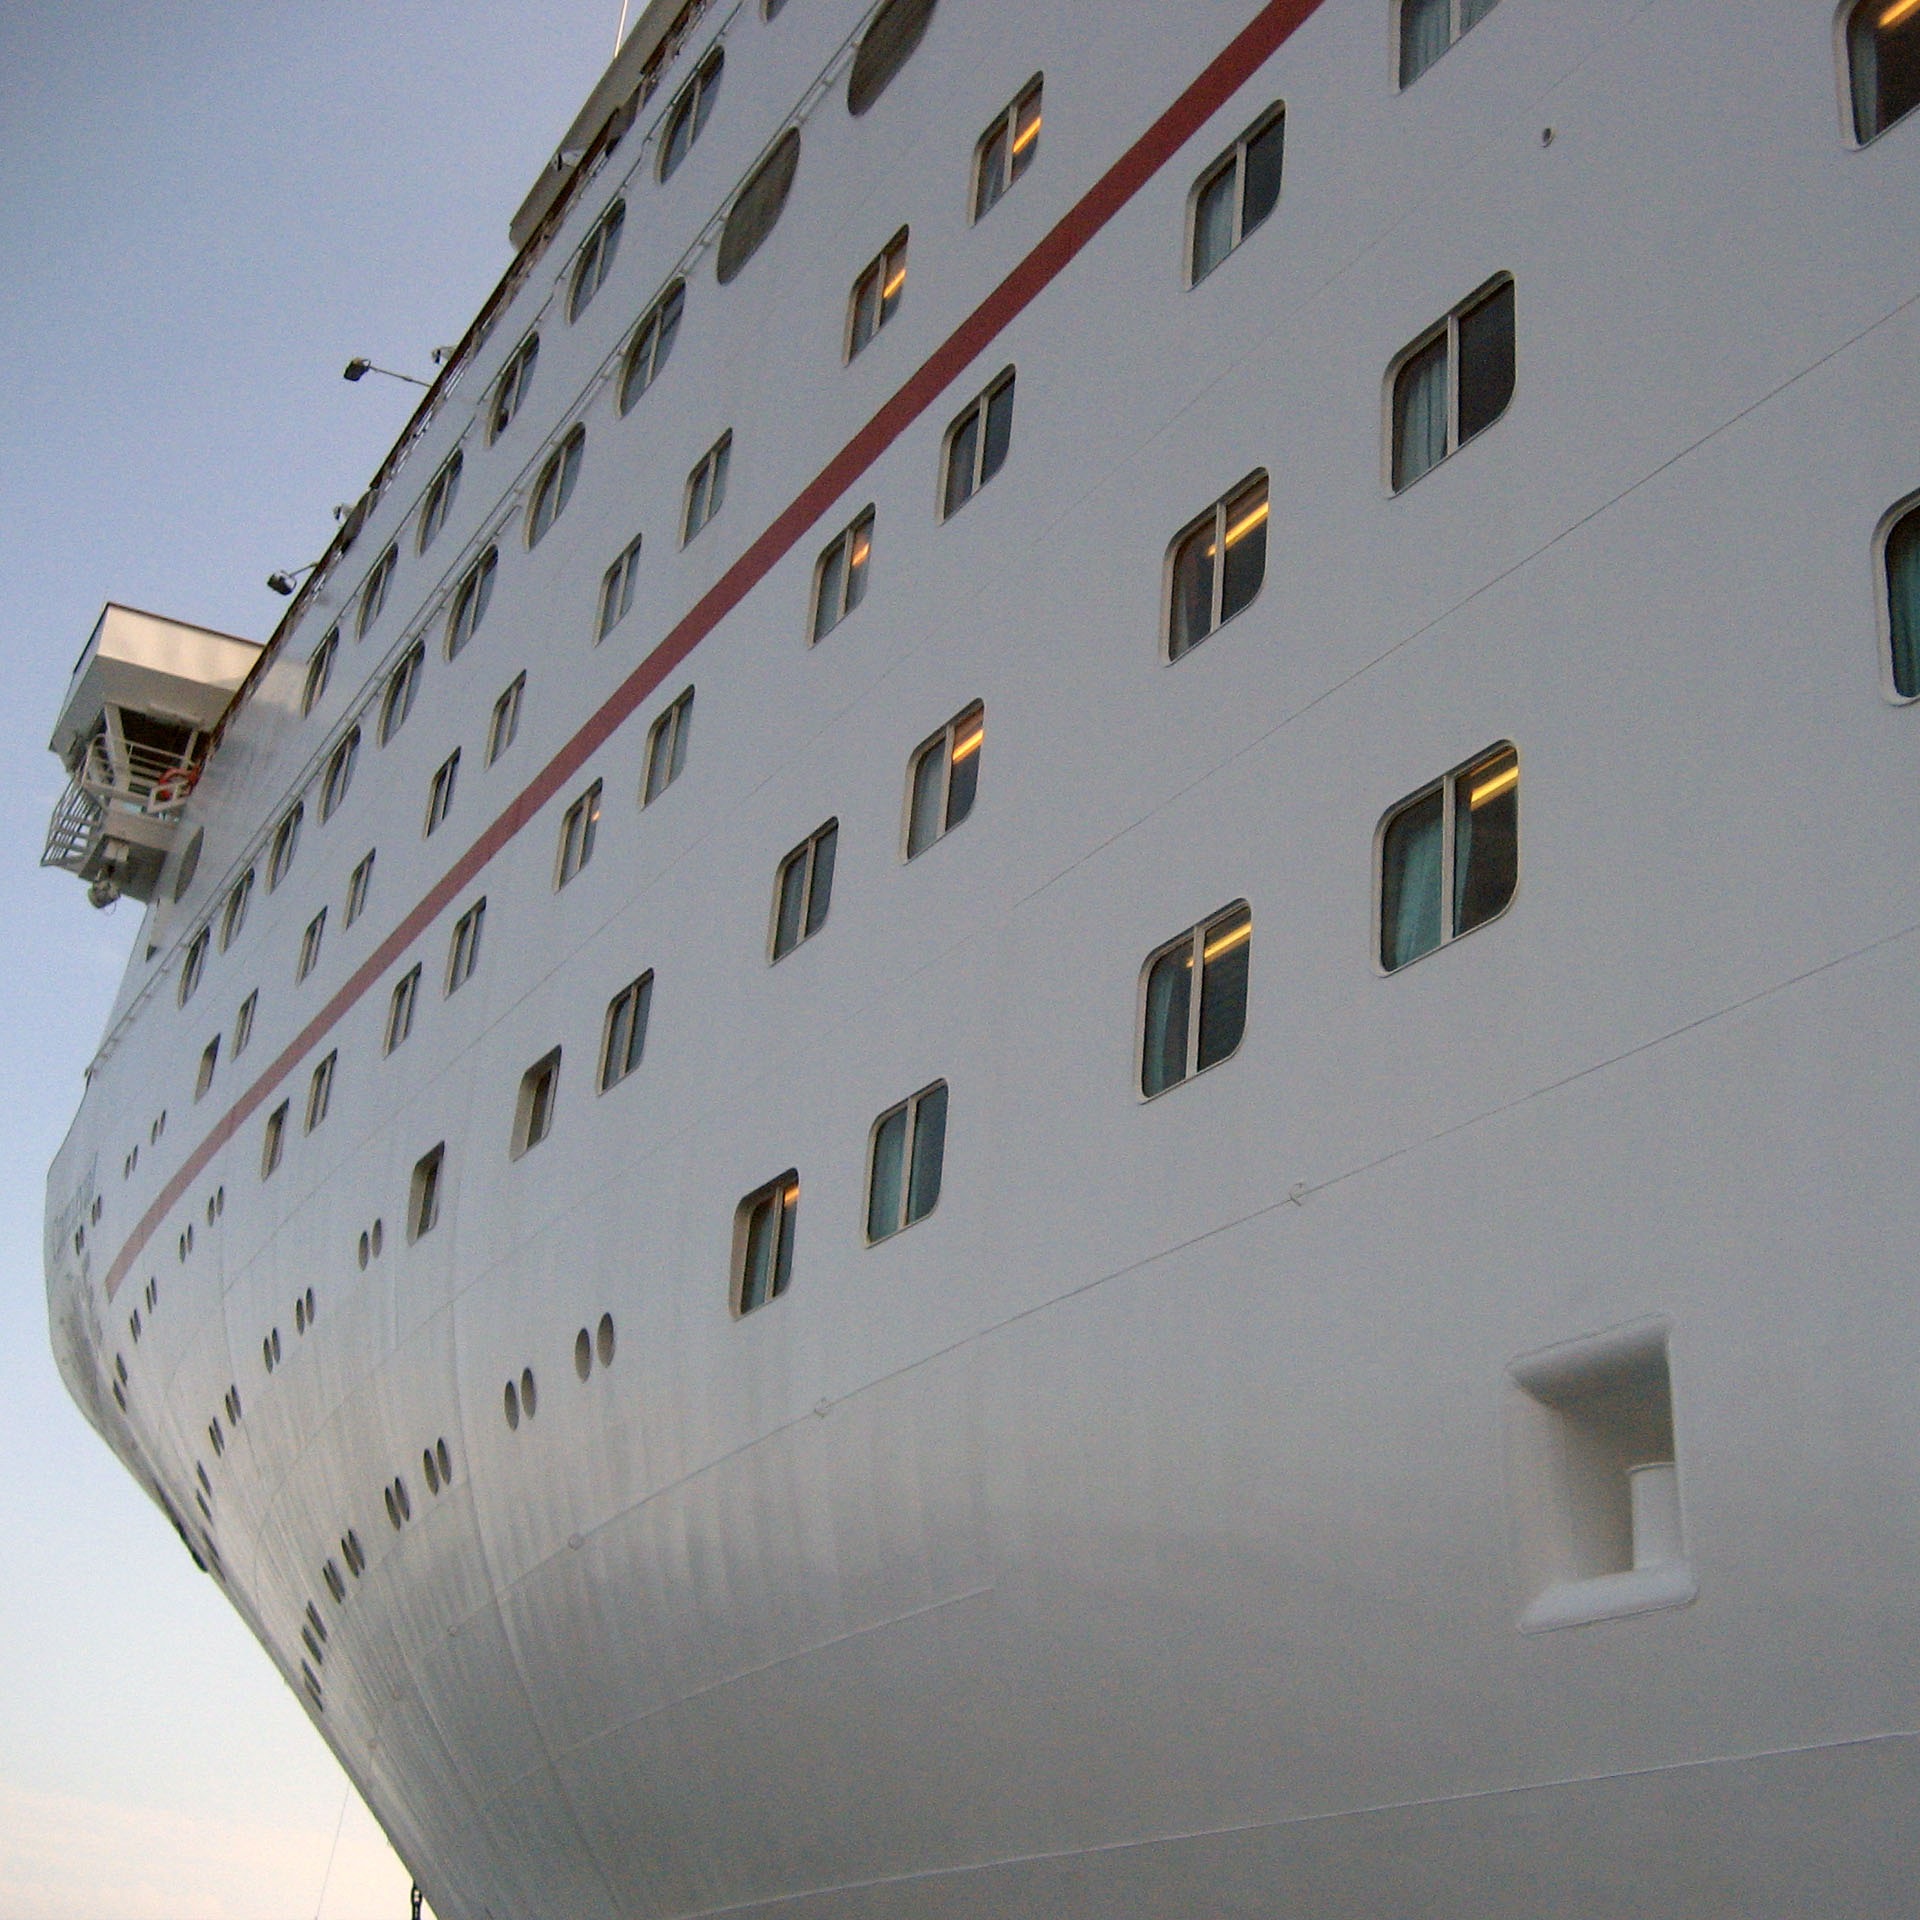
sea, ocean, architecture, ship, vacation, travel, transportation, vessel, vehicle, facade, cruise, nautical, cruising, watercraft, shape